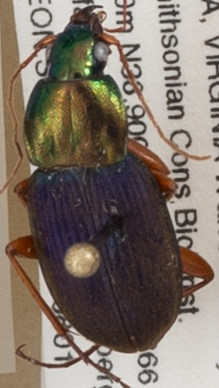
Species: Chlaenius emarginatus
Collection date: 2019-08-01
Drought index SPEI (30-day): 0.216
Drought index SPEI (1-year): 2.09
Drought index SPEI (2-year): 2.09